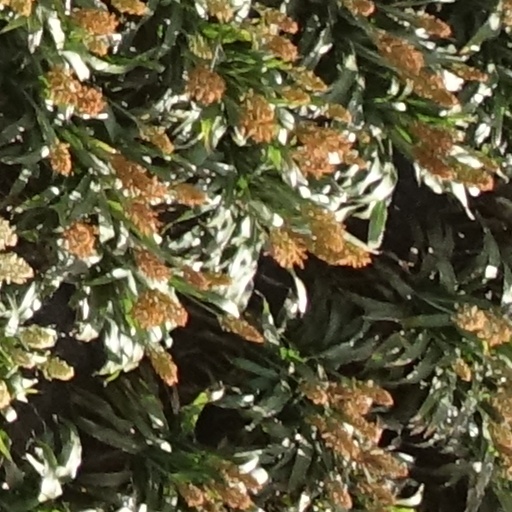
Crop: sorghum